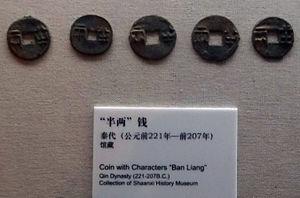
La dynastie Qin est la première dynastie impériale de la Chine, qui dure de 221 à 206 av. J.-C. C'est la conquête des six États issus de la chute de la dynastie Zhou par l'État de Qin, conquête unifiant de facto le pays, qui l'installe au pouvoir. Les quatorze années de règne de son fondateur, Qin Shi Huang, le premier empereur de l'histoire de la Chine, et de son fils Qin Er Shi, représentent, malgré cette brièveté, un tournant capital dans l'histoire nationale : cette courte période inaugure l'ère impériale qui voit se succéder de nombreuses autres dynasties jusqu'à la chute des Qing en 1912 avec la proclamation de la république.